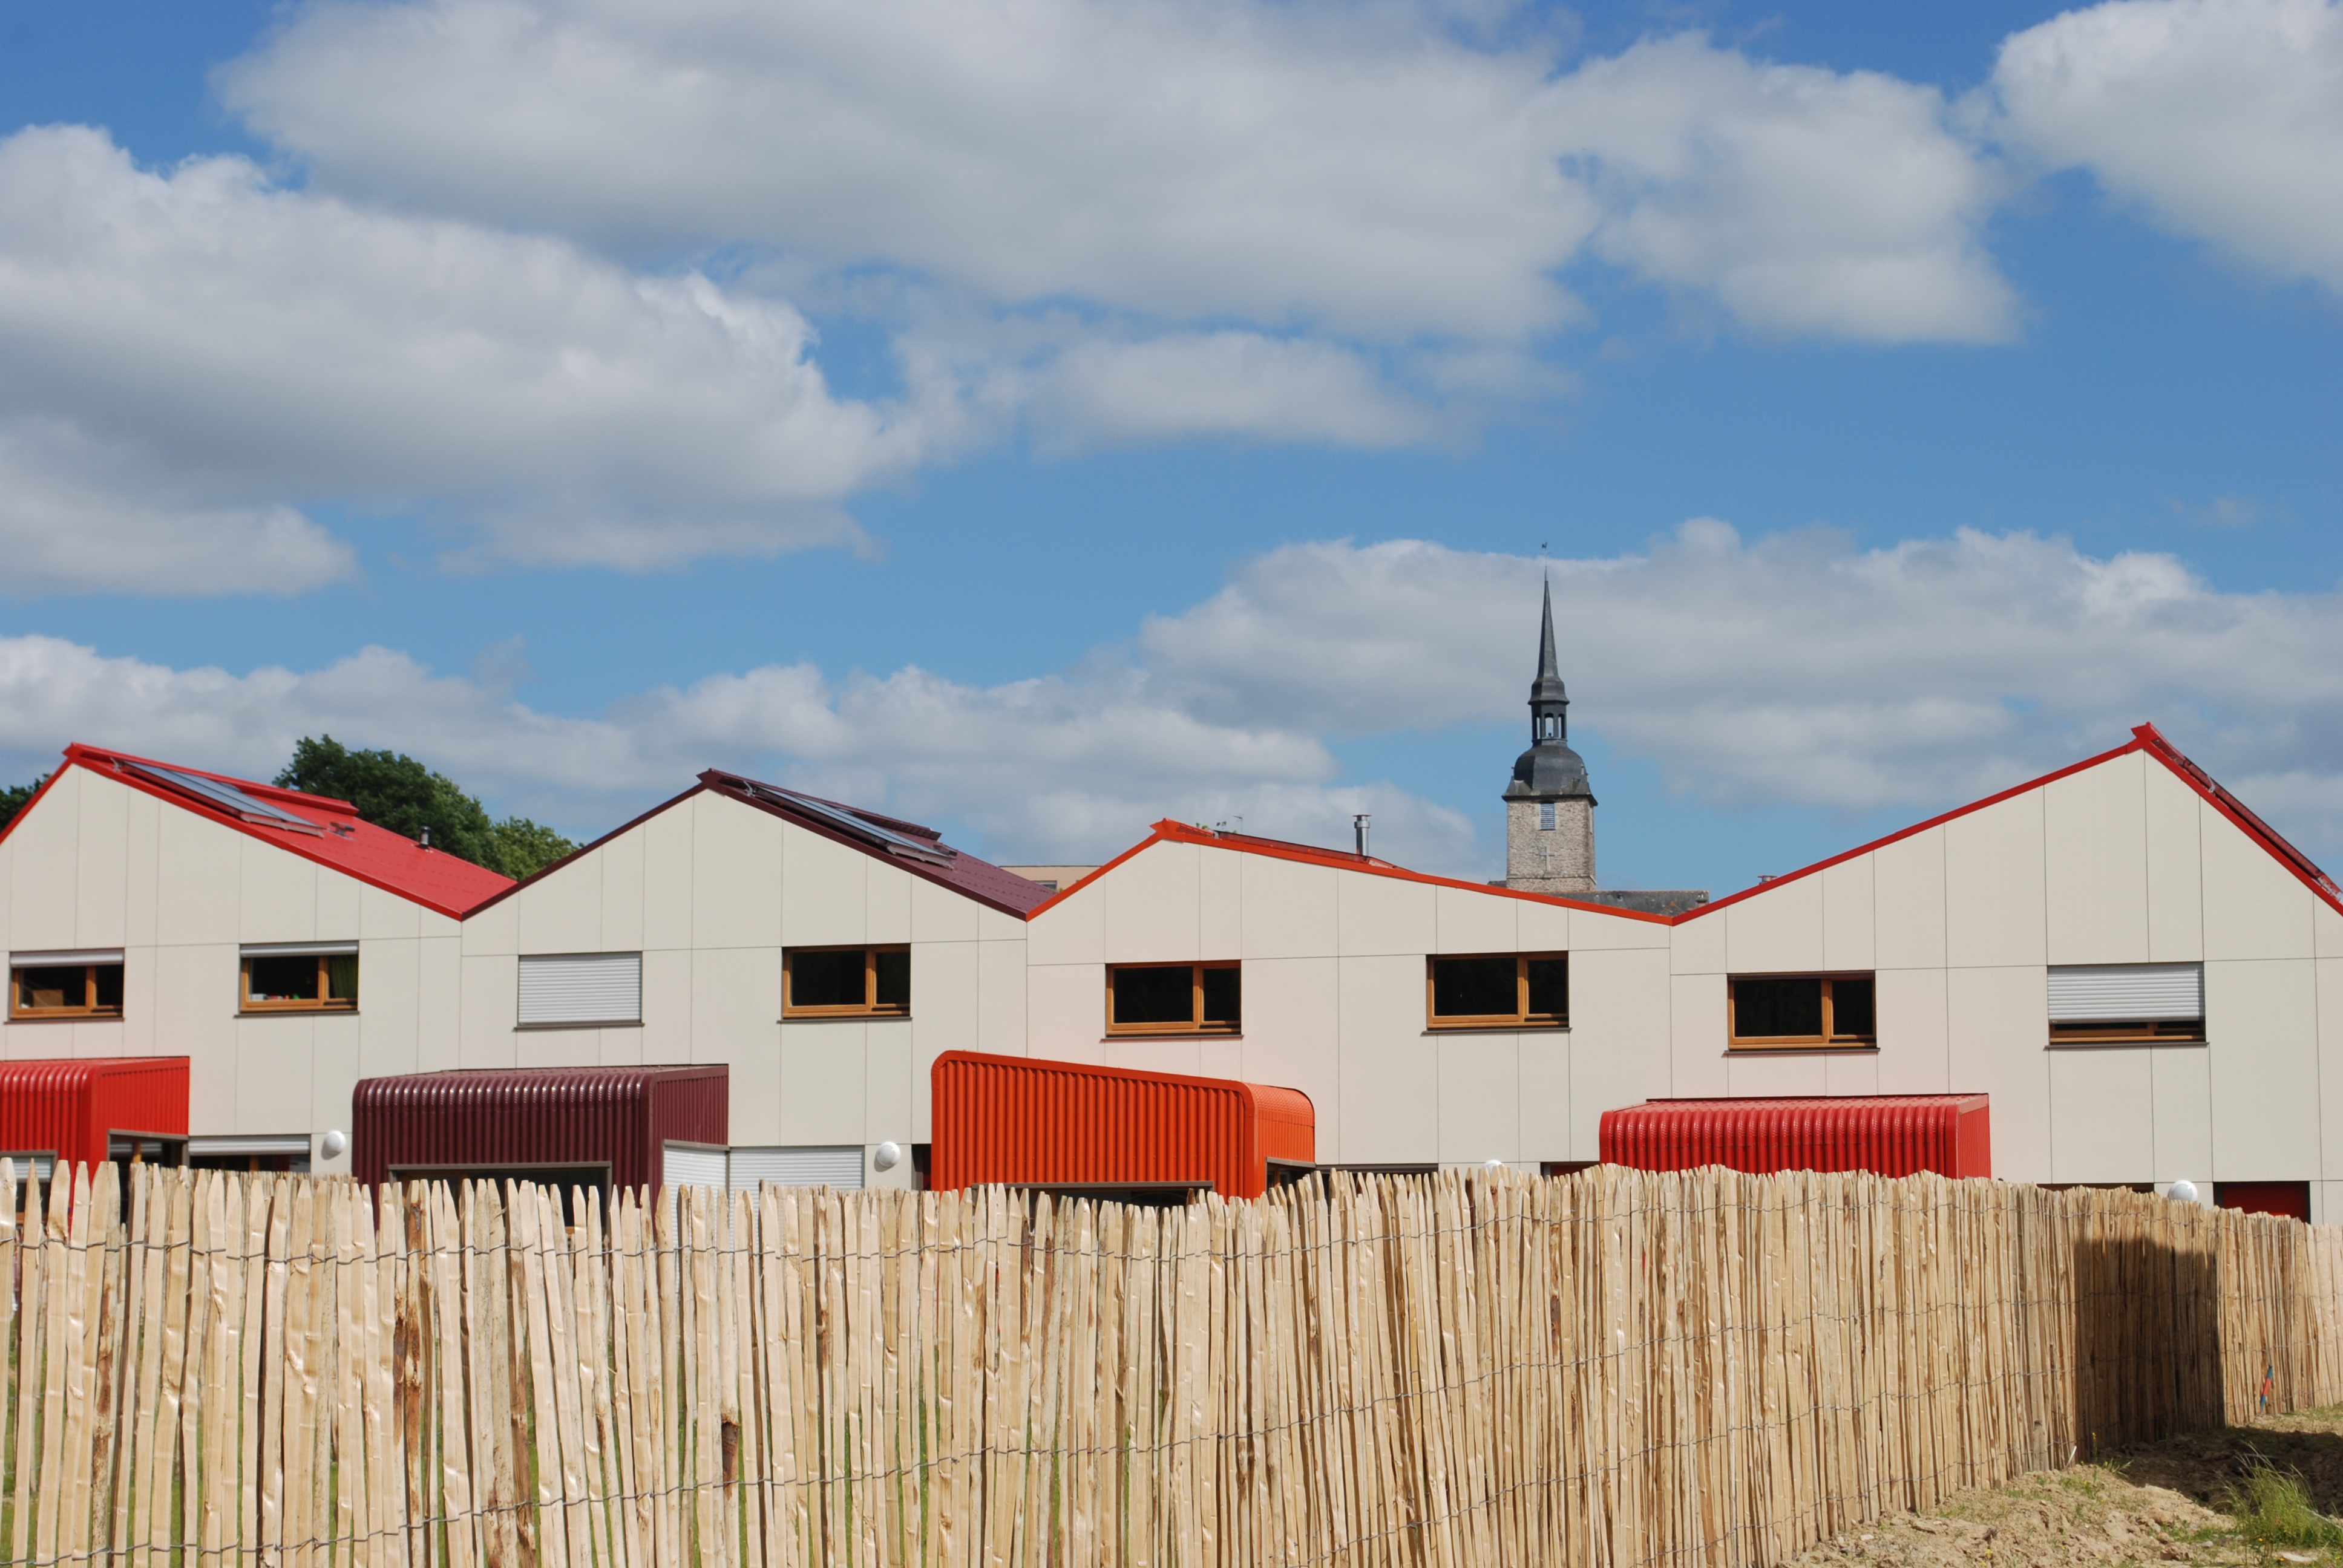
farm, house, building, barn, village, facade, church, houses, rural area, allotment, zac, residential area, org res, grasslands of org res